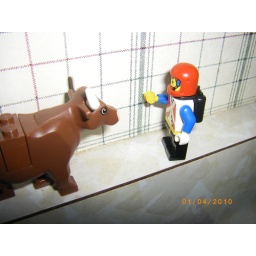
Powerman shows the cow the graph/wall paper in my kitchen.